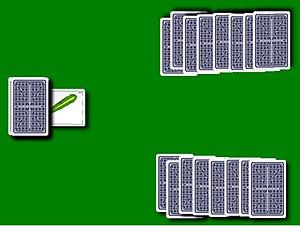
Une distribution de huit cartas pour le tute havanais avec l'atout.